Bas Kuipers

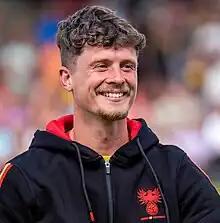
Kuipers in 2023 with Go Ahead Eagles

Bas Edo Kuipers (born 17 August 1994) is a Dutch professional footballer who plays as a left-back for club Twente.